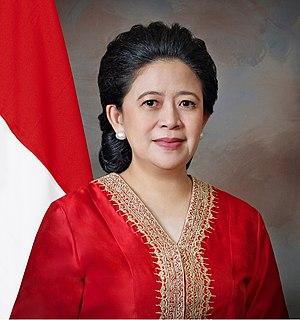
Puan Maharani, née le 6 septembre 1973 à Jakarta, est une femme d’État indonésienne. Membre du Parti démocratique indonésien de lutte, elle est présidente du Conseil représentatif du peuple, chambre basse du parlement indonésien, depuis octobre 2019.